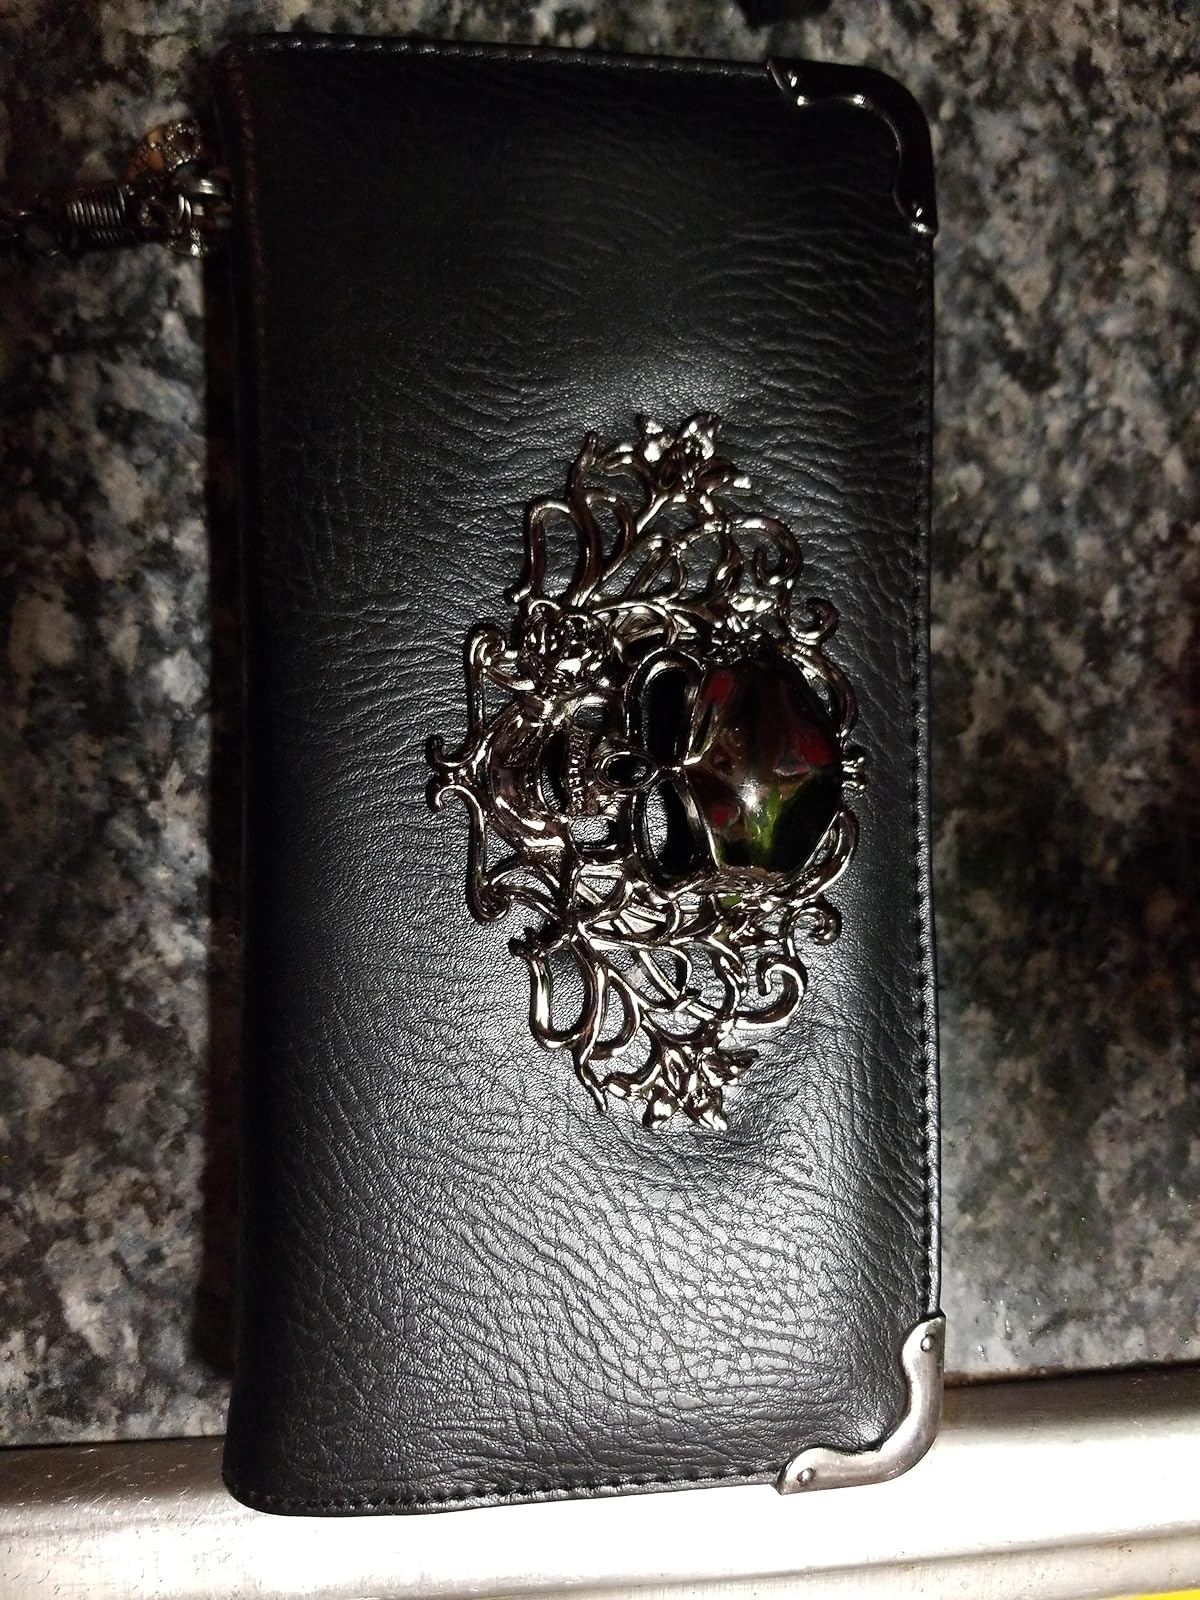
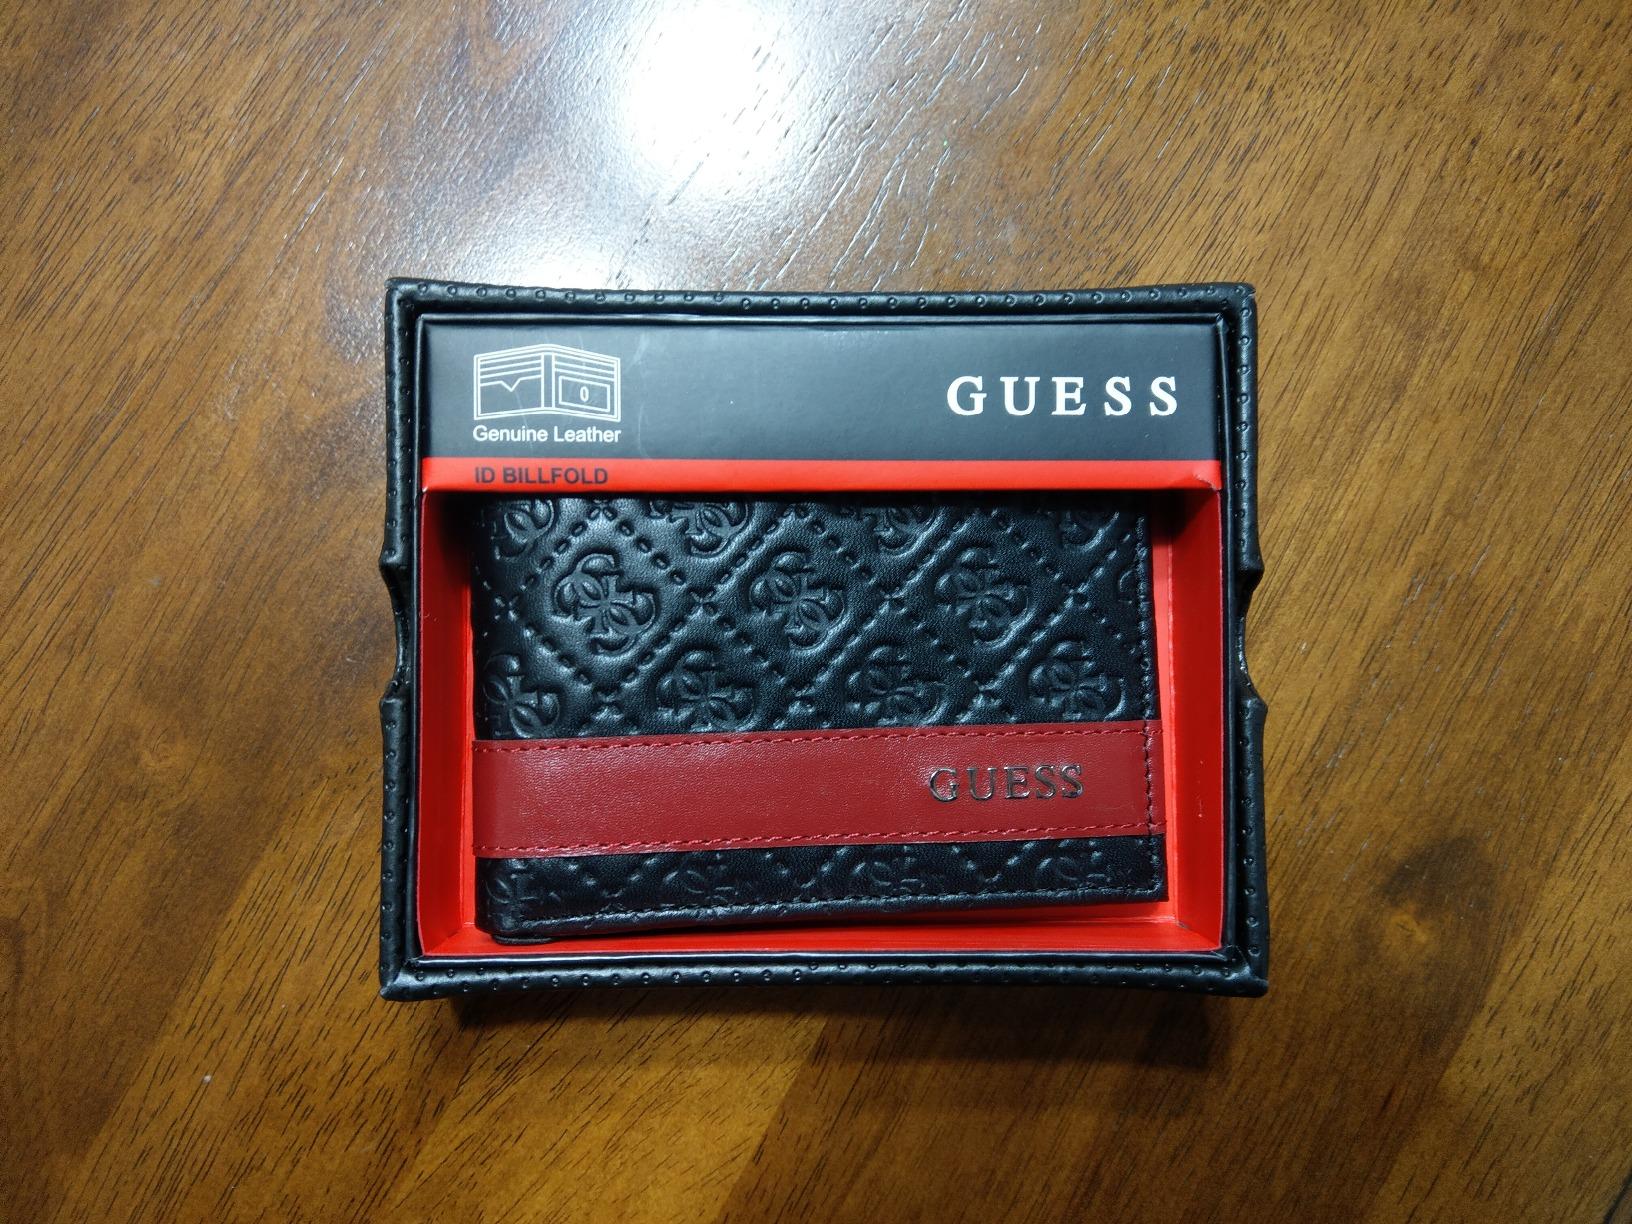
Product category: accessories_wallet
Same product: no